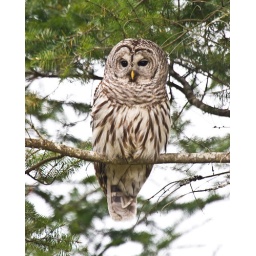
This photo shot from my living room, but through window glass and in typical dim Western Washington light.